The Tiger's Tail

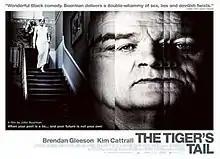
Promotional poster

The Tiger's Tail is a 2006 Irish film written and directed by John Boorman and starring Brendan Gleeson and Kim Cattrall. The story focuses on the modern Celtic Tiger Irish economy of the late 20th century. The film premiered at the 2006 San Sebastián Film Festival.